Plague (1979 film)

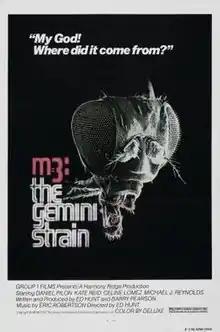
American film poster

Plague is a 1979 Canadian-American science fiction film about a genetic engineering accident, a fertilizing bacterium that escapes from a laboratory in Canada. The film is also known internationally as Induced Syndrome (UK), M-3: The Gemini Strain or Mutation (USA).